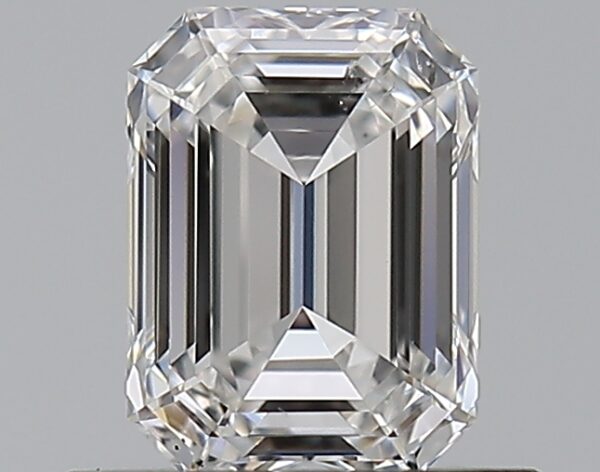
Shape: emerald
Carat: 0.71
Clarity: SI1
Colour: F
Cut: EX
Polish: EX
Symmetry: EX
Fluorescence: M
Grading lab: GIA
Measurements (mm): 5.88 x 4.35 x 2.8